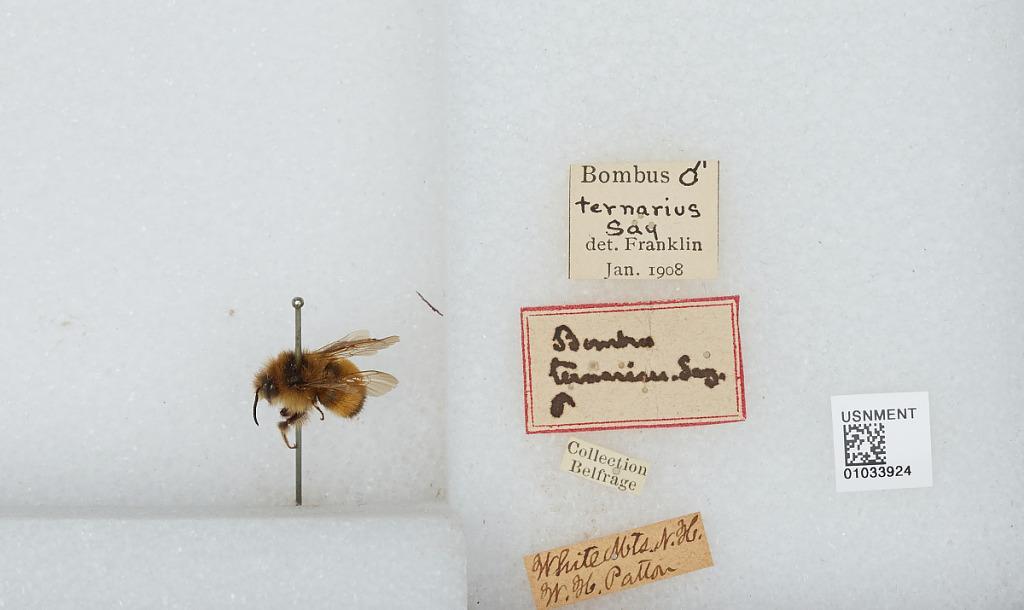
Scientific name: Bombus (Pyrobombus) ternarius Say
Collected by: W. Patton
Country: United States
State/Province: New Hampshire
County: Coos
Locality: White Mountains
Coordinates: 44.2706, -71.3042
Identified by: Franklin